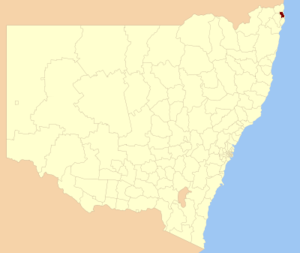
Le comté de Byron est une zone d'administration locale au nord-est de la Nouvelle-Galles du Sud en Australie. Il est situé sur la côte et est traversé par la Pacific Highway.